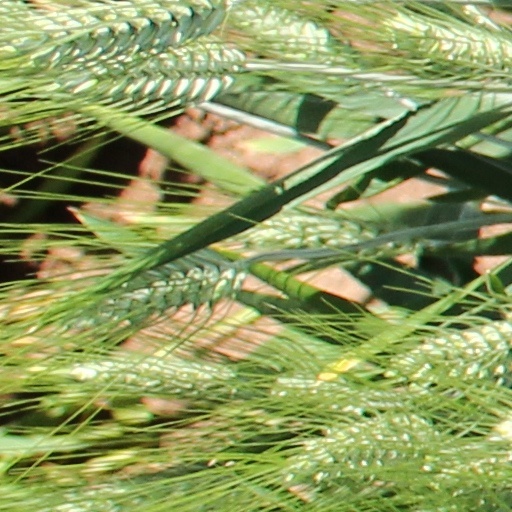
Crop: wheat